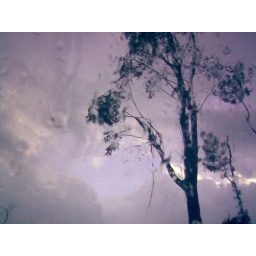
i had taken this through the window of the bus while traveling around sunset in Mangalore........india.